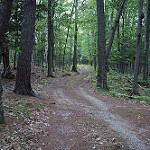
Label: forest